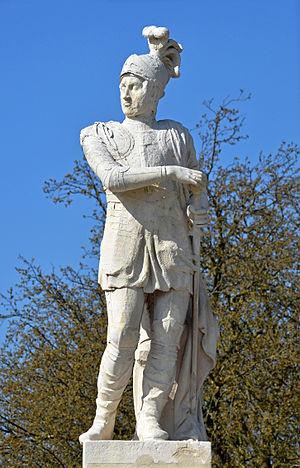
Olivier V de Clisson, sculpture de Johann Dominik Mahlknecht - Cours Saint-André - Nantes
Olivier V de Clisson, né le 23 avril 1336 au château de Clisson et mort le 23 avril 1407 au château de Josselin, est un grand seigneur féodal breton, connétable de France, comte de Porhoët, baron de Pontchâteau. Représentant le plus illustre de la famille de Clisson, sa cruauté au combat lui vaut d'être surnommé le Boucher.